Pope Gregory XIII

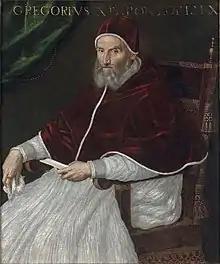
"Portrait of Gregory XIII" by Lavinia Fontana (oil on canvas, private collection)

Once in the chair of Saint Peter, Gregory XIII dedicated himself to reform of the Catholic Church. He implemented the recommendations of the Council of Trent. He mandated that cardinals reside in their sees without exception, and designated a committee to update the Index of Forbidden Books. Gregory XIII was also the patron of a new and greatly improved edition of the . In a time of considerable centralization of power, Gregory XIII abolished the Cardinals Consistories, replacing them with Colleges and appointing specific tasks for these colleges to work on. He was renowned for fierce independence; some confidants noted that he neither welcomed interventions nor sought advice. The power of the papacy increased under him, whereas the influence and power of the cardinals substantially decreased.